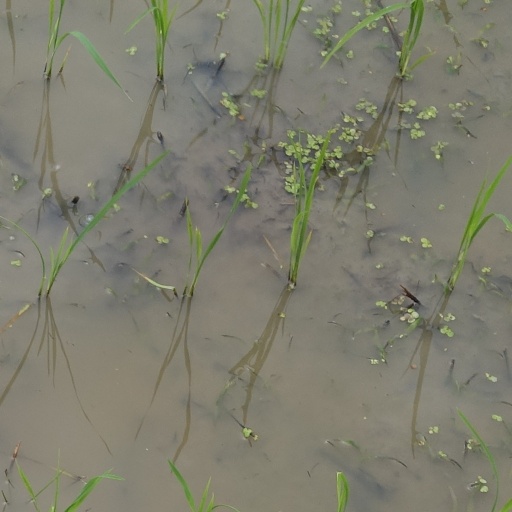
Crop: rice